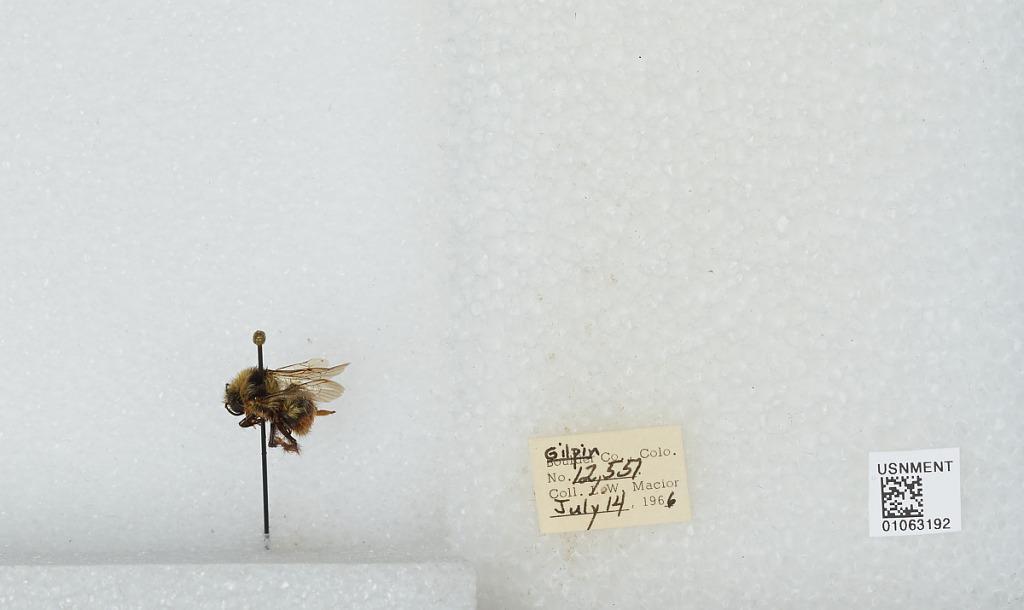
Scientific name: Bombus (Pyrobombus) bifarius Cresson
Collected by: L. Macior
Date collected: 1966-7-14
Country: United States
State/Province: Colorado
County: Gilpin
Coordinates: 39.86, -105.52